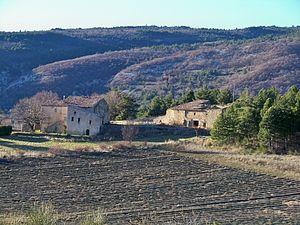
Maison à terre à Aurel, Vaucluse, France.
Aurel est une commune française située dans le département de Vaucluse en région Provence-Alpes-Côte d'Azur.